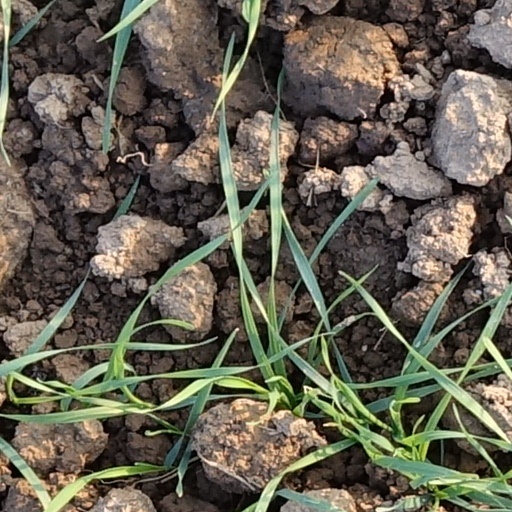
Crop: wheat